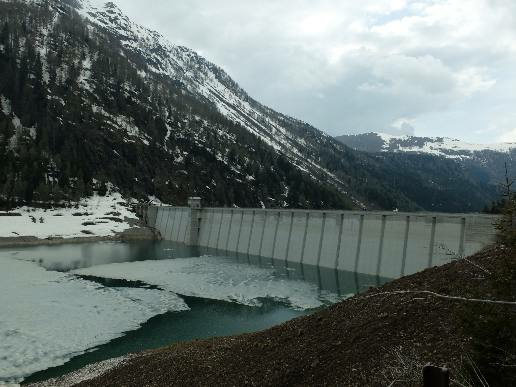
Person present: No